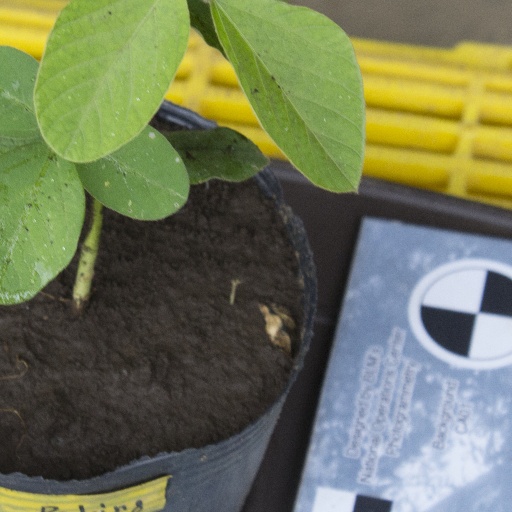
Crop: soybean